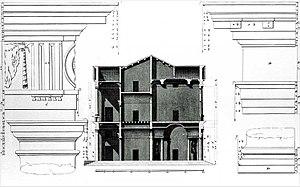
La villa Pisani est une maison patricienne de Montagnana commandée par le cardinal Francesco Pisani et bâtie sur un projet établi en 1552 par André Palladio.